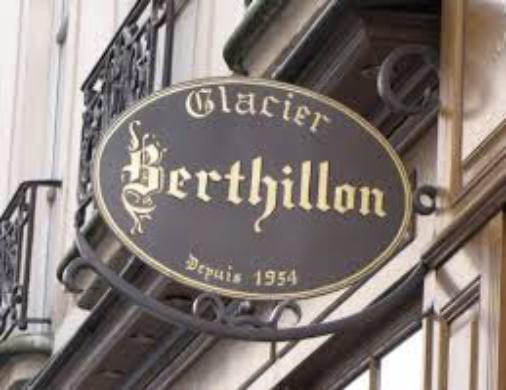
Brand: Berthillon
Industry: Food